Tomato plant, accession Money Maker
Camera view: horizontal (90 deg, fisheye); turntable rotation: 210 degrees
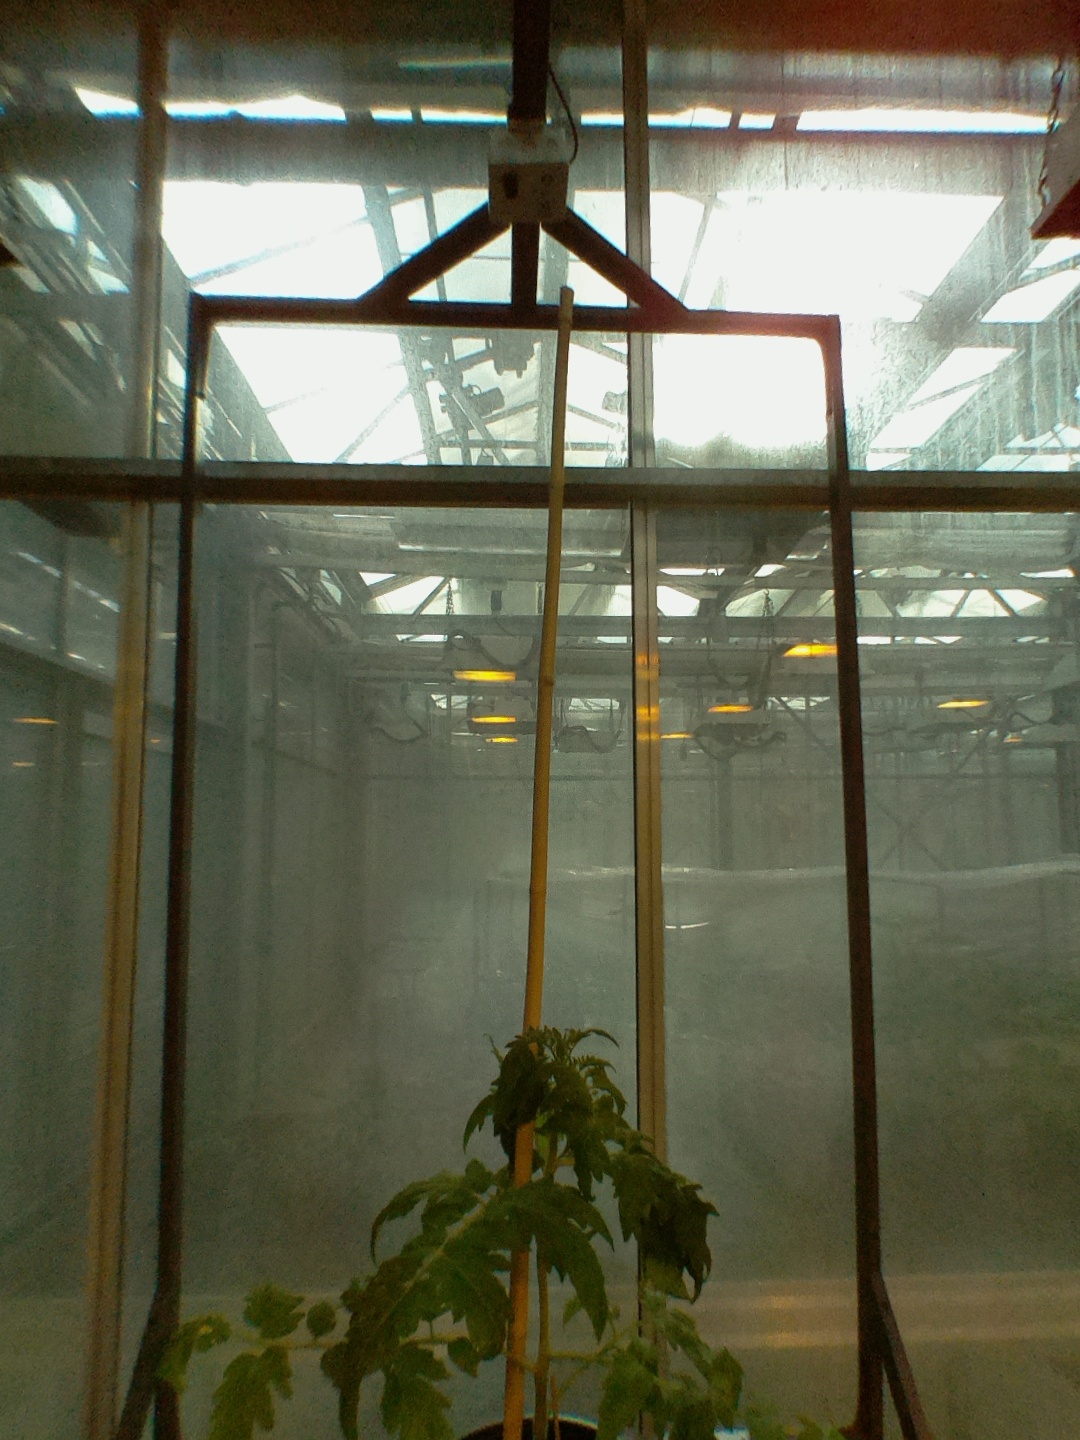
BBCH growth stage 51: First inflorence visible, visible closed flower bud